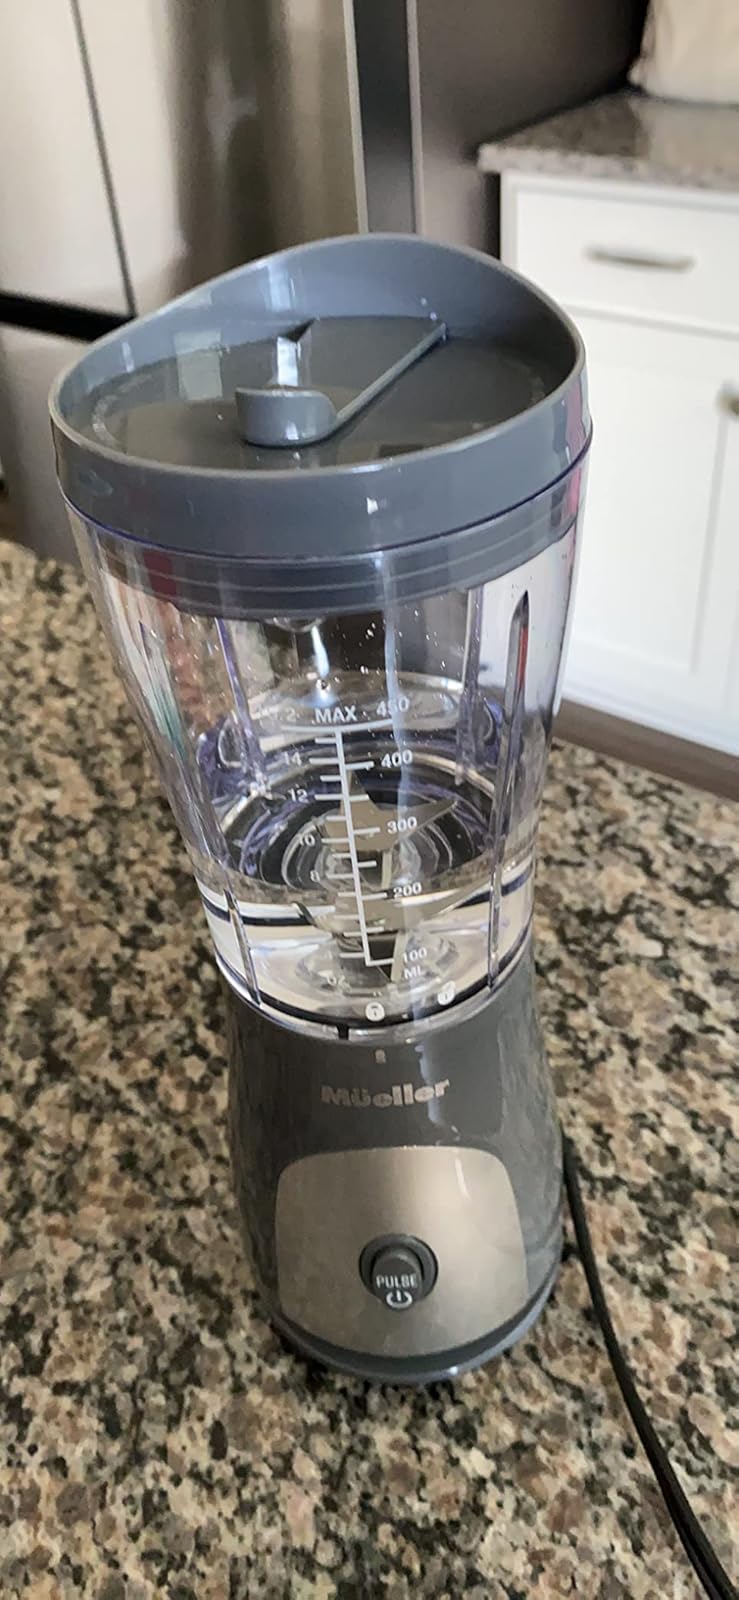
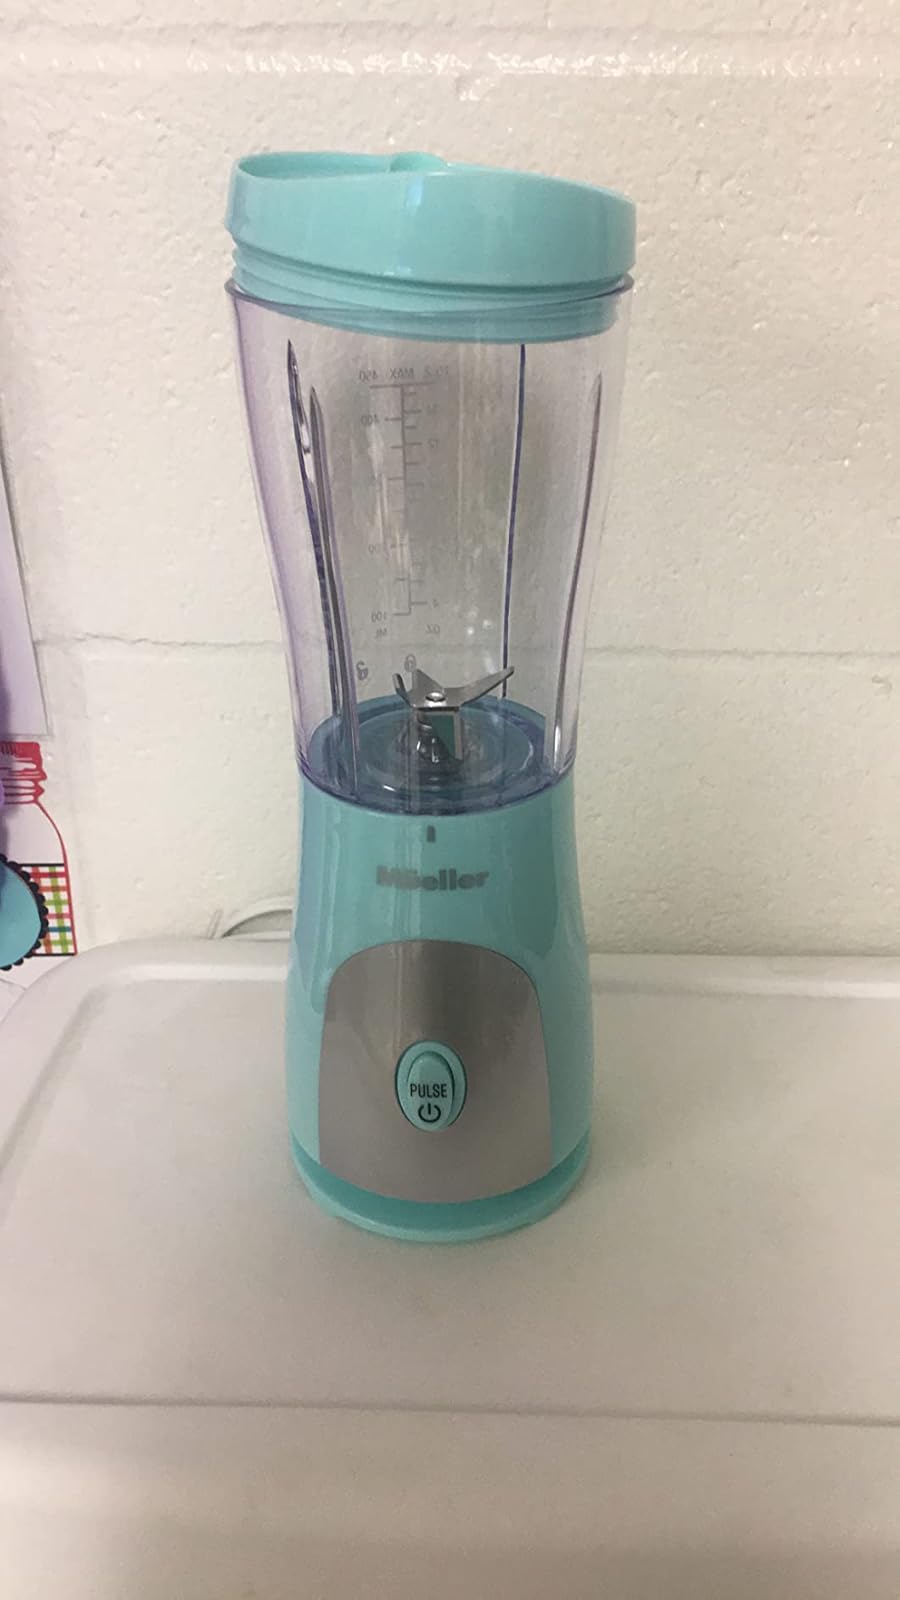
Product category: items_blender
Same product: no